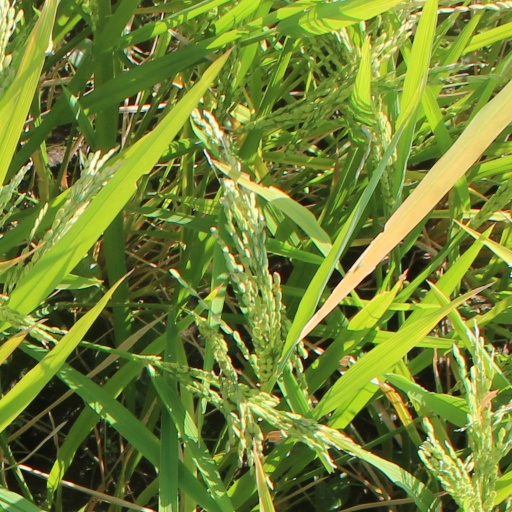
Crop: rice